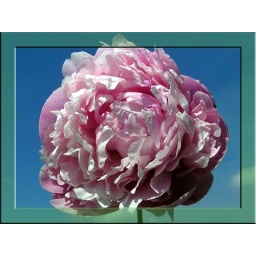
Peony and sky photo made with a mirror framed effect in Photoshop